Waldeen Falkenstein

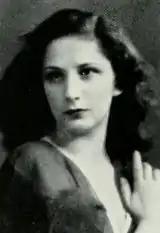
Waldeen Falkenstein, from a 1933 publication

Waldeen (von) Falkenstein Brooke de Zatz better known as "Waldeen" (February 1, 1913August 18, 1993) was an American-born dancer and choreographer. Together with Anna Sokolow, Alicia Markova, Anton Dolin and Michel Descombey, she belongs to the great precursors of modern Mexican dance.